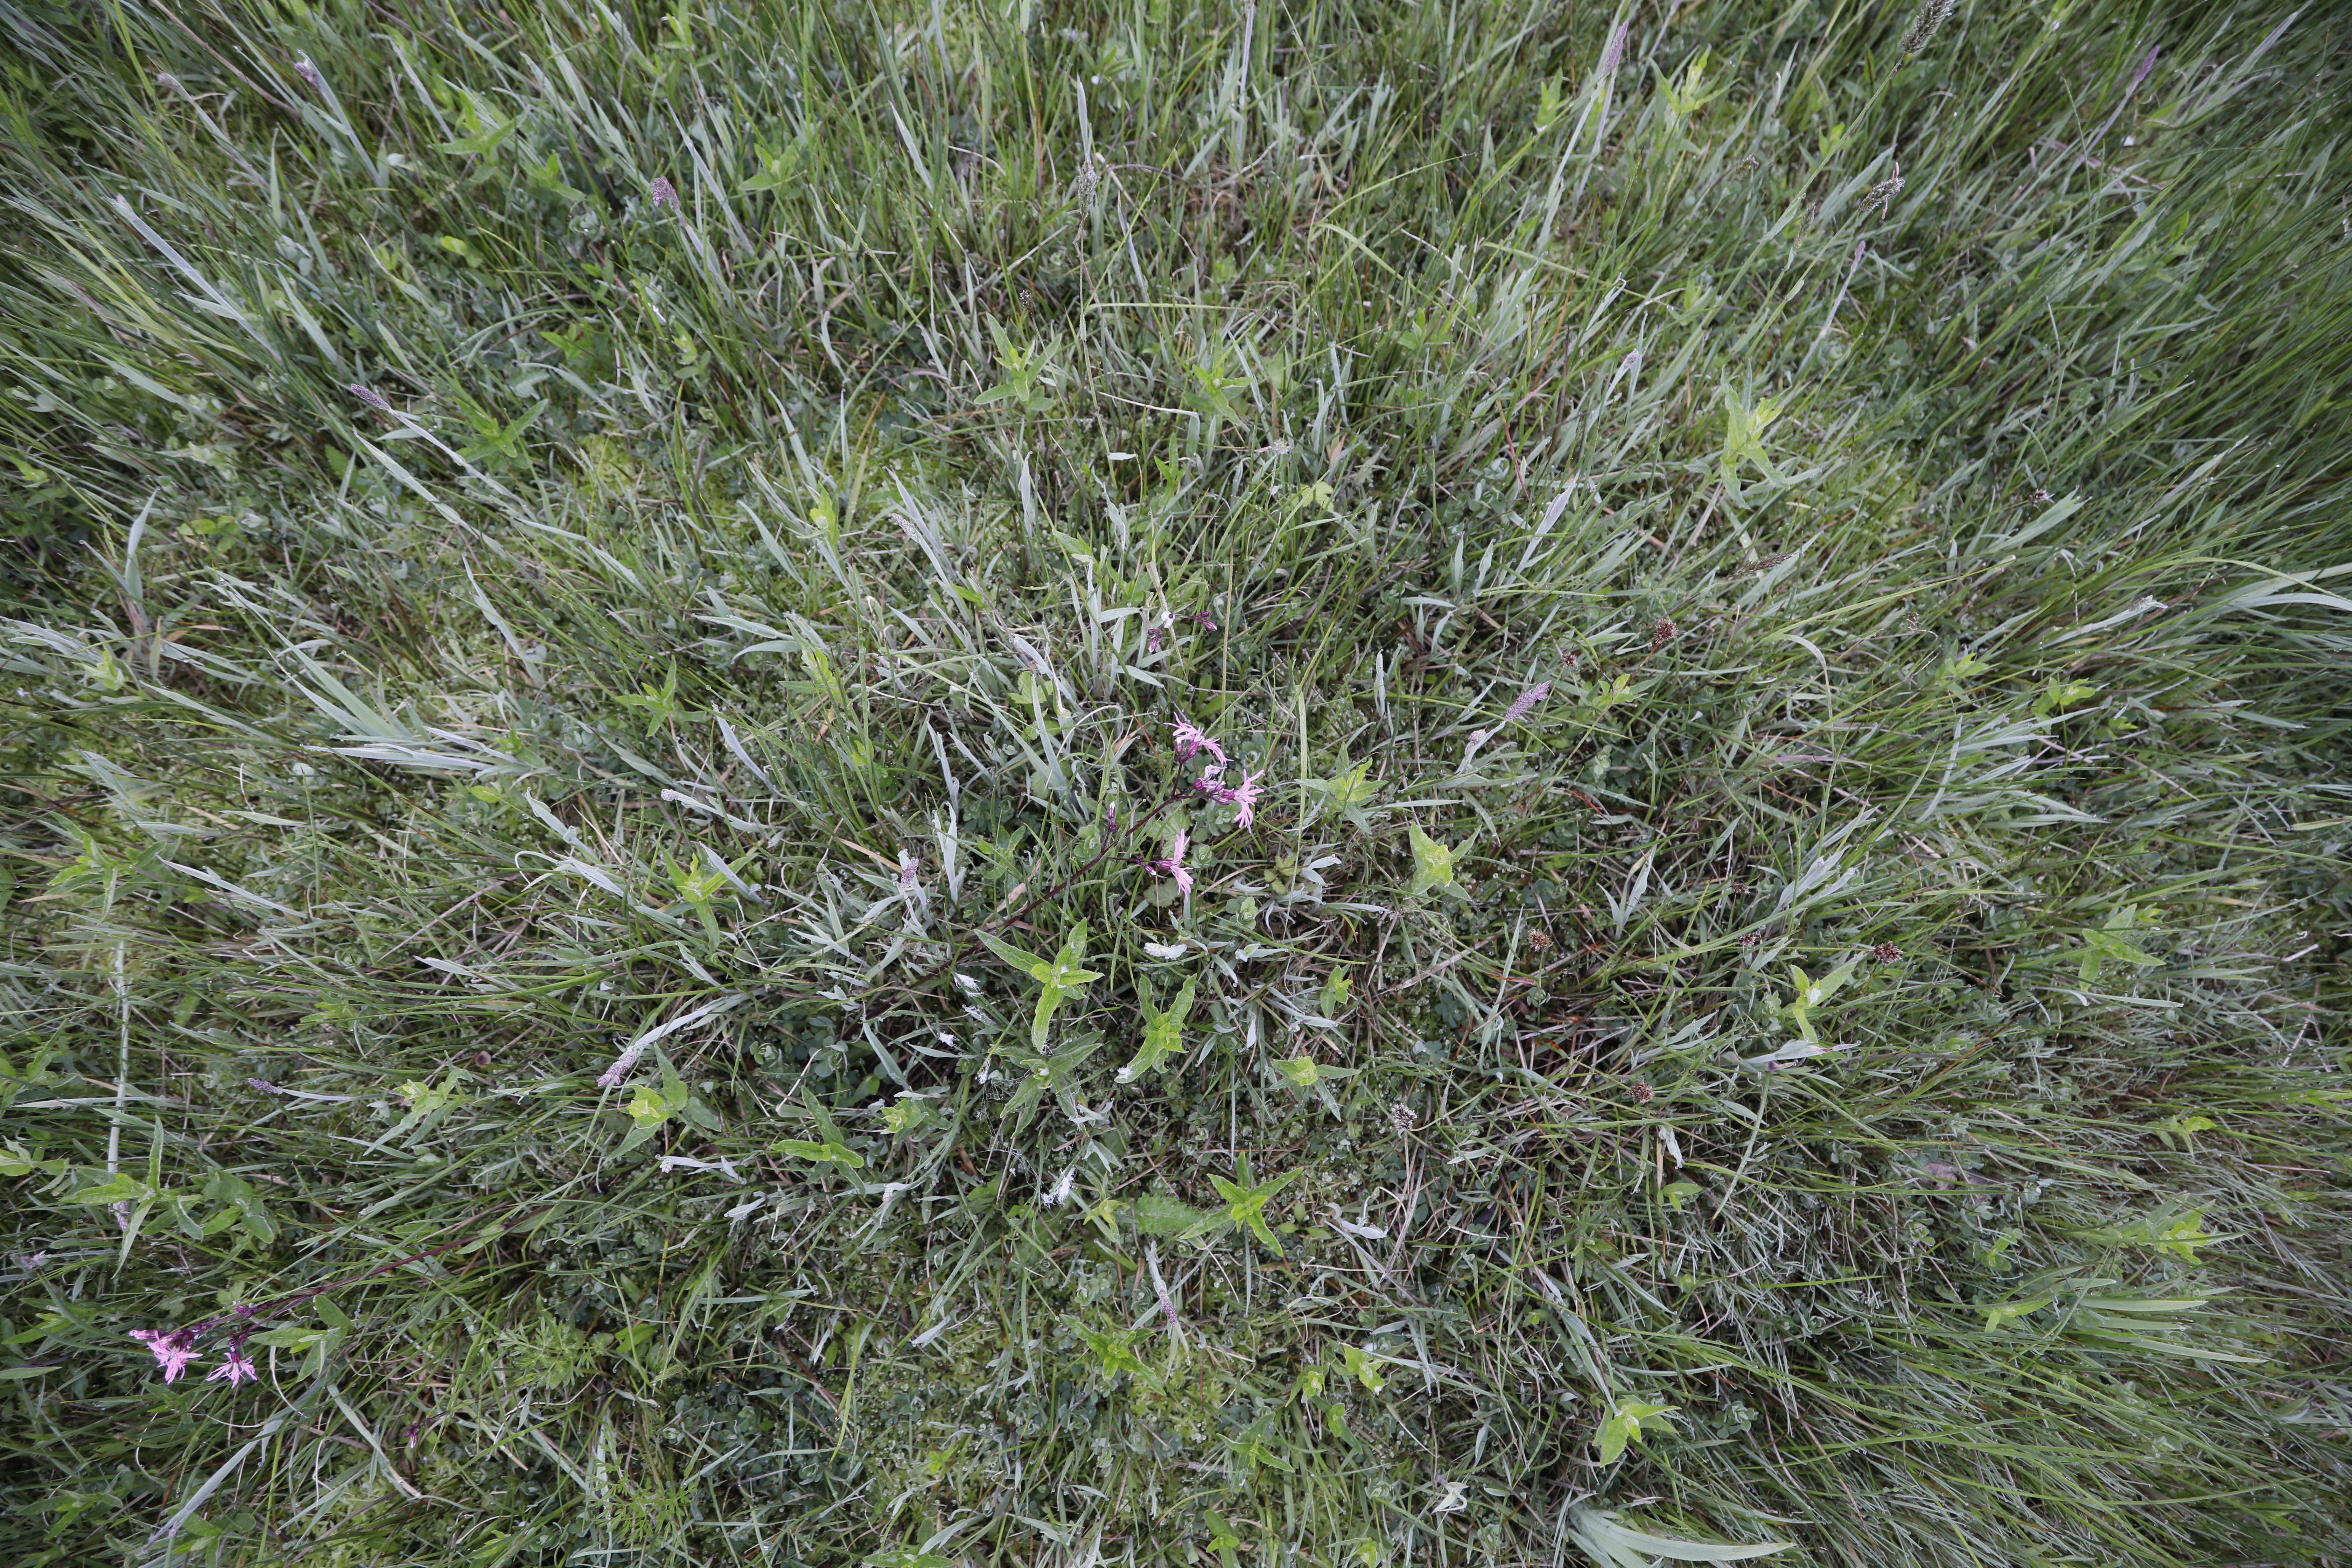
Plant species: Silene flos-cuculi